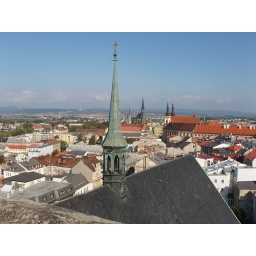
View from the top of the bell tower of the church of St. Moritz. Looking over the roof of the sanctuary.